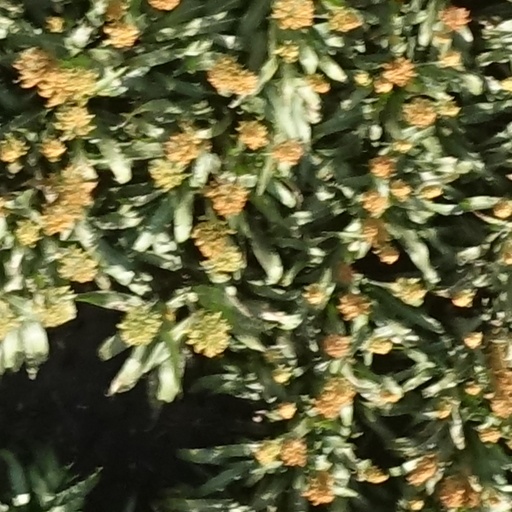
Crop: sorghum